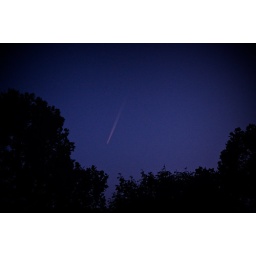
...and they landed in the field beyond the trees and took all farmer Mac's cows....